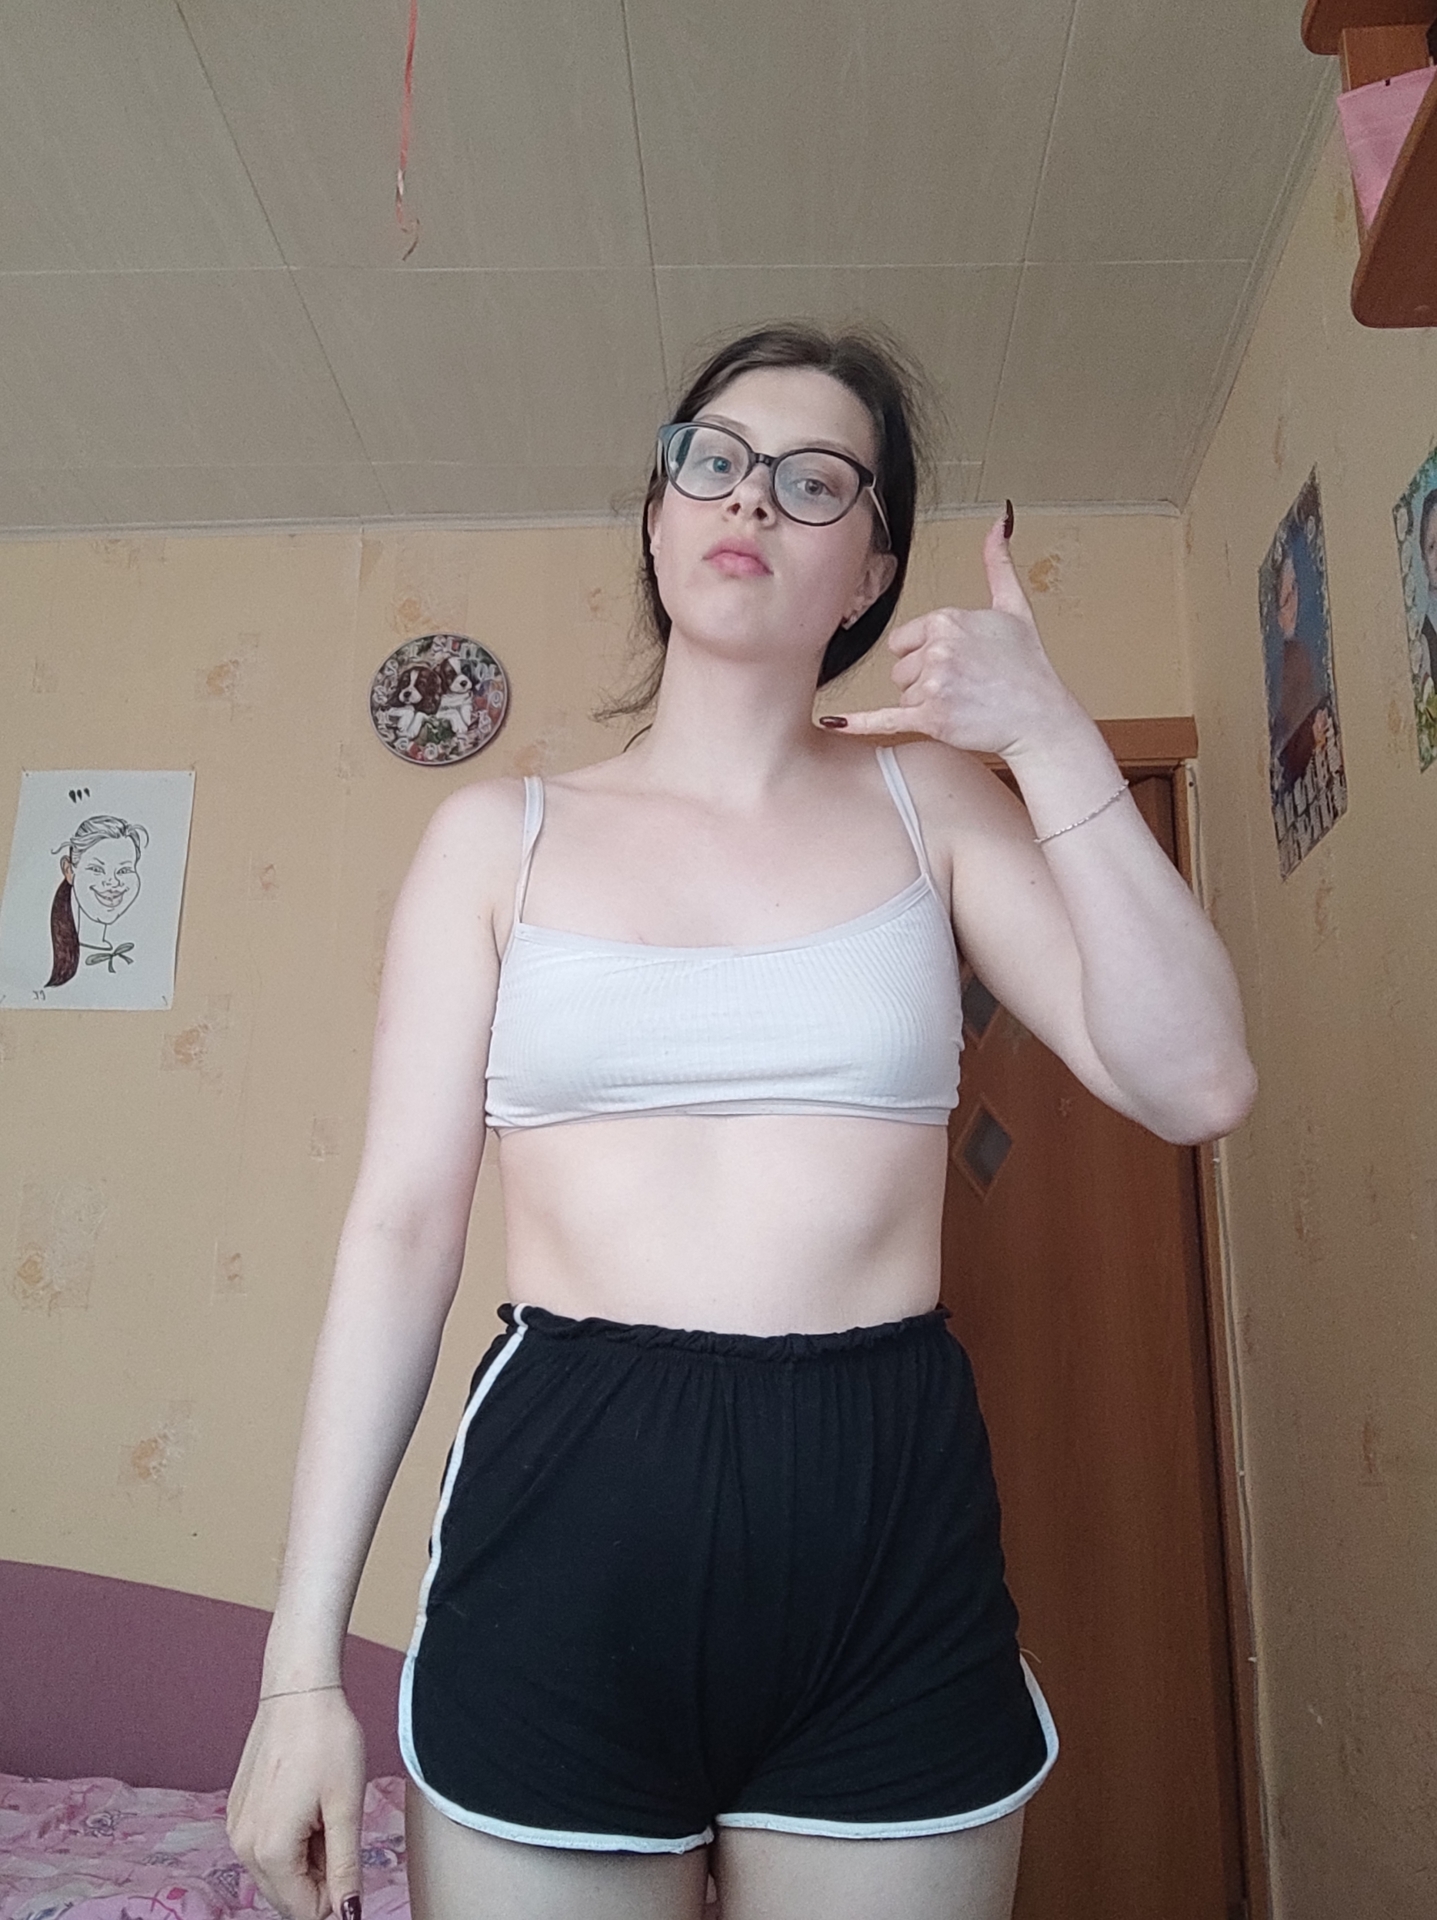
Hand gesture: call